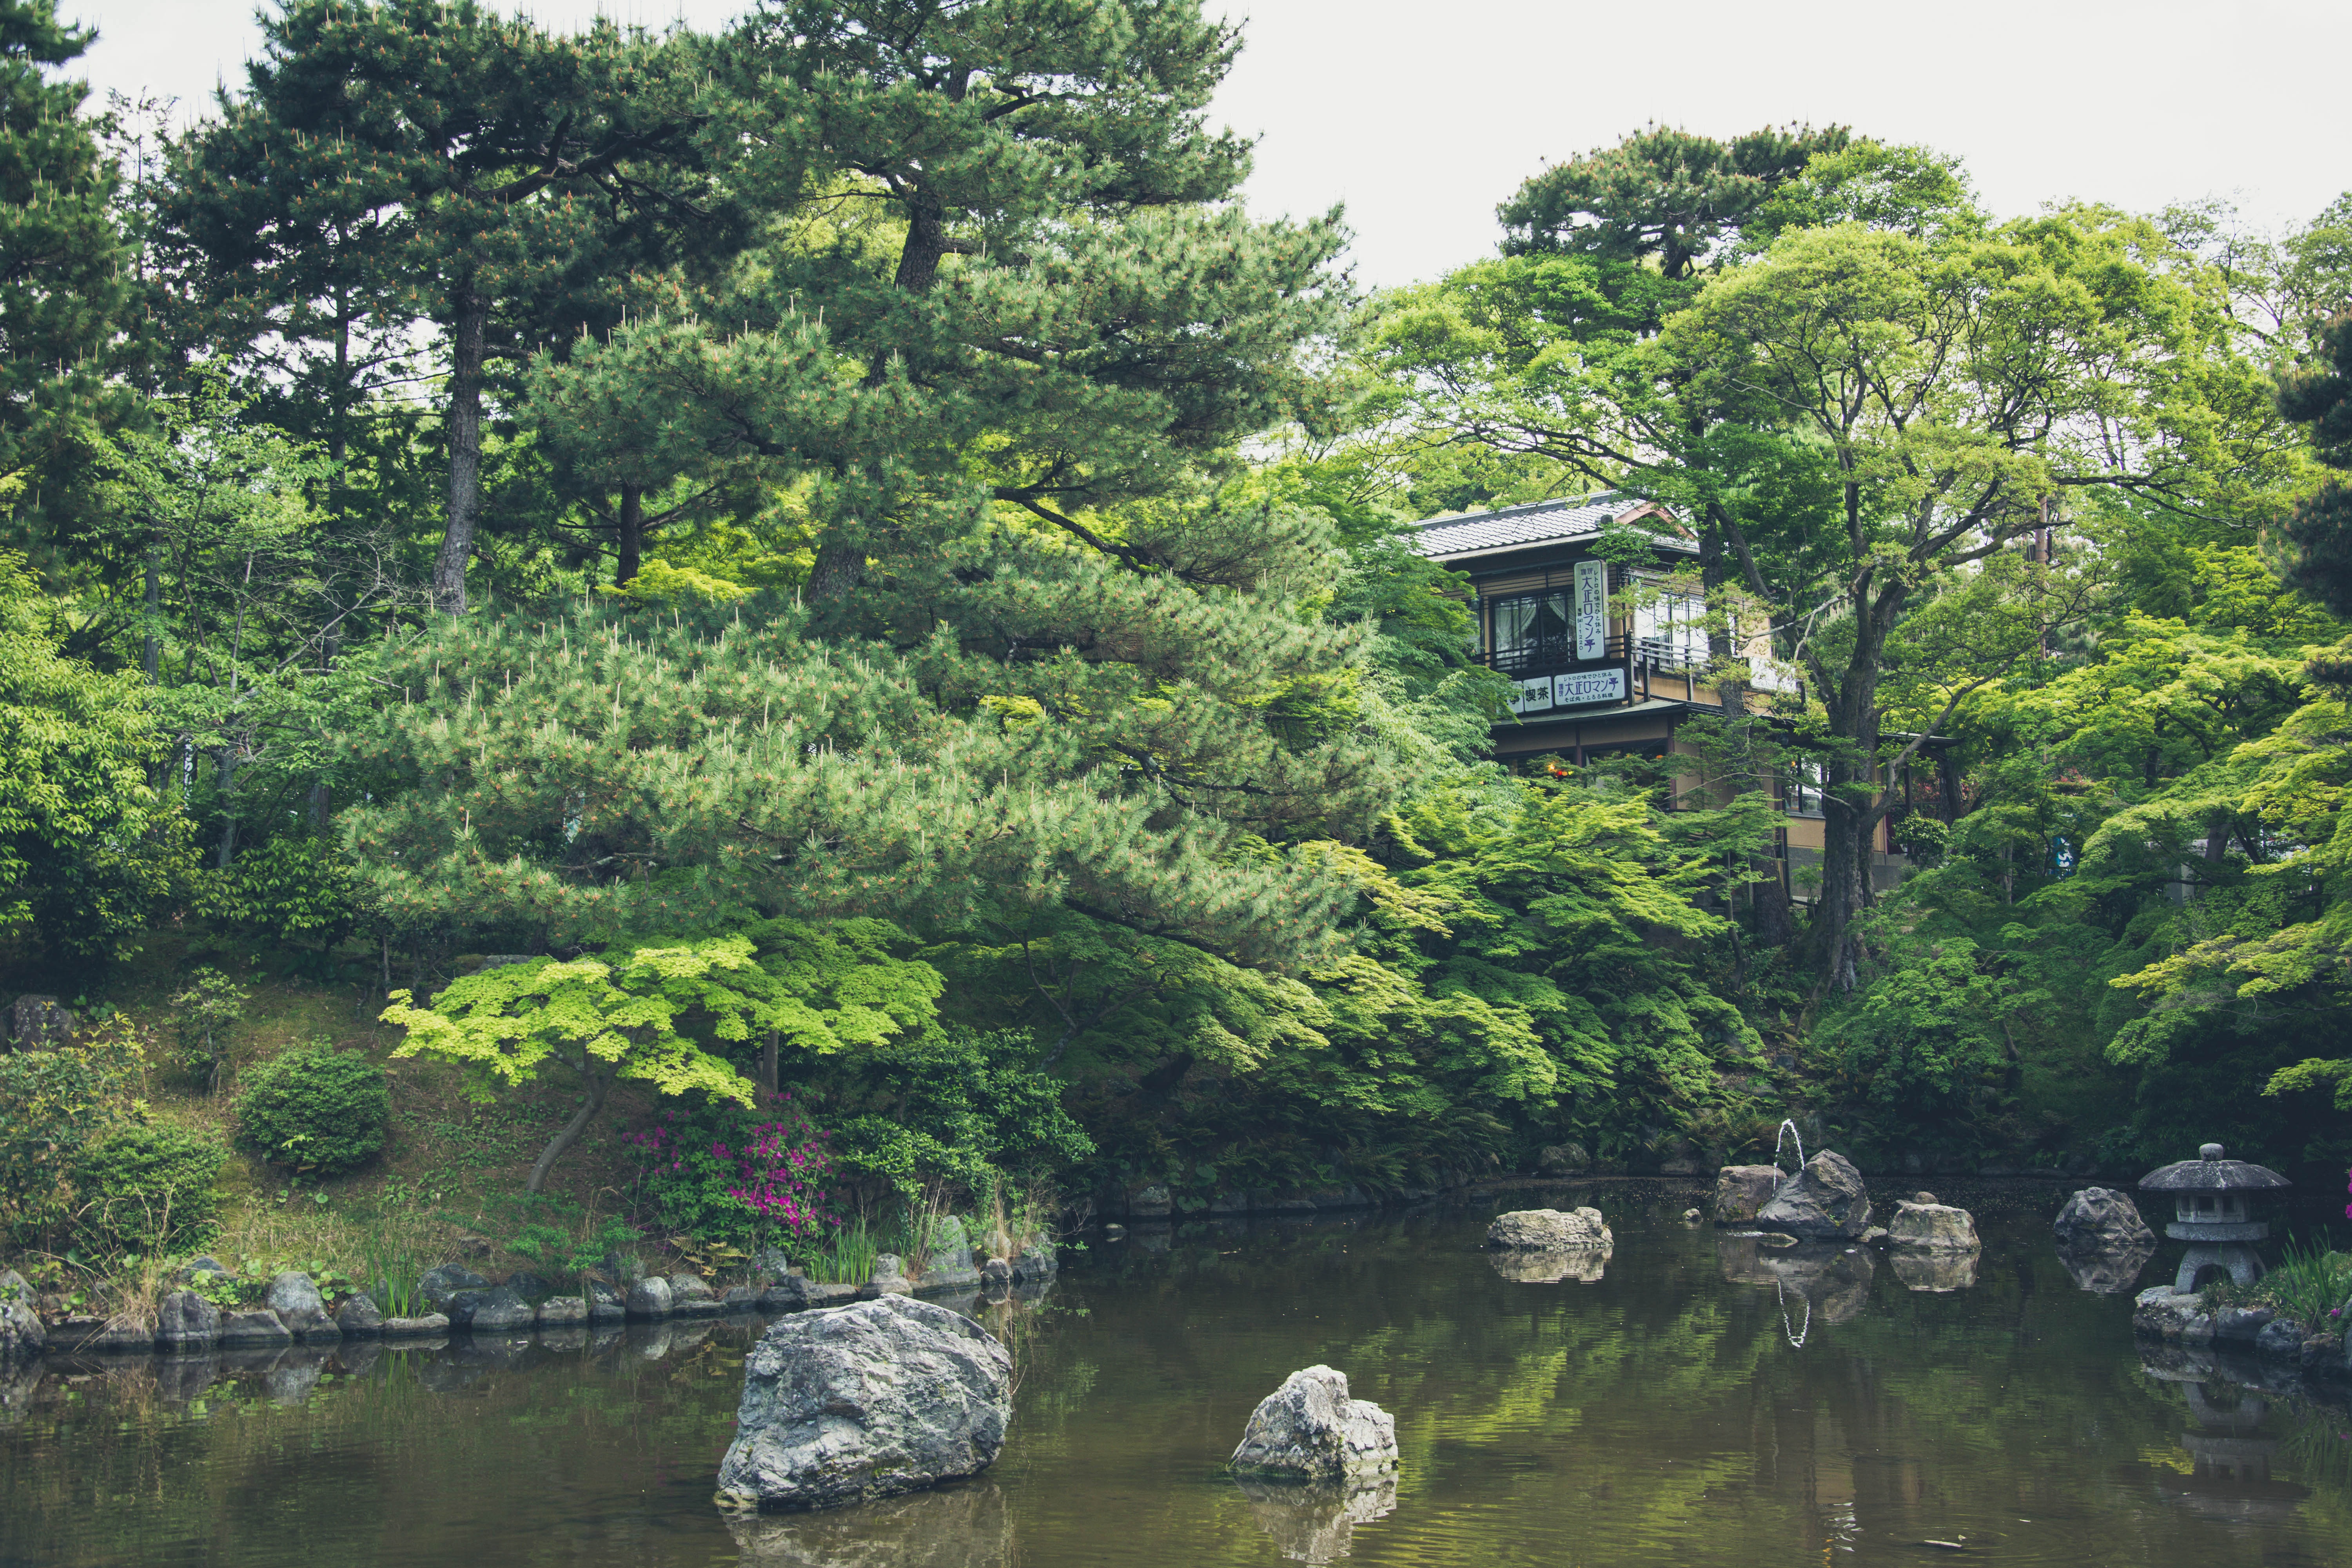
tree, water, nature, forest, house, lake, building, river, pond, tranquility, green, jungle, peaceful, park, garden, waterway, zen, trees, rocks, stones, landscaping, relaxation, japanese, rainforest, ecosystem, harmony, woody plant, vegeation